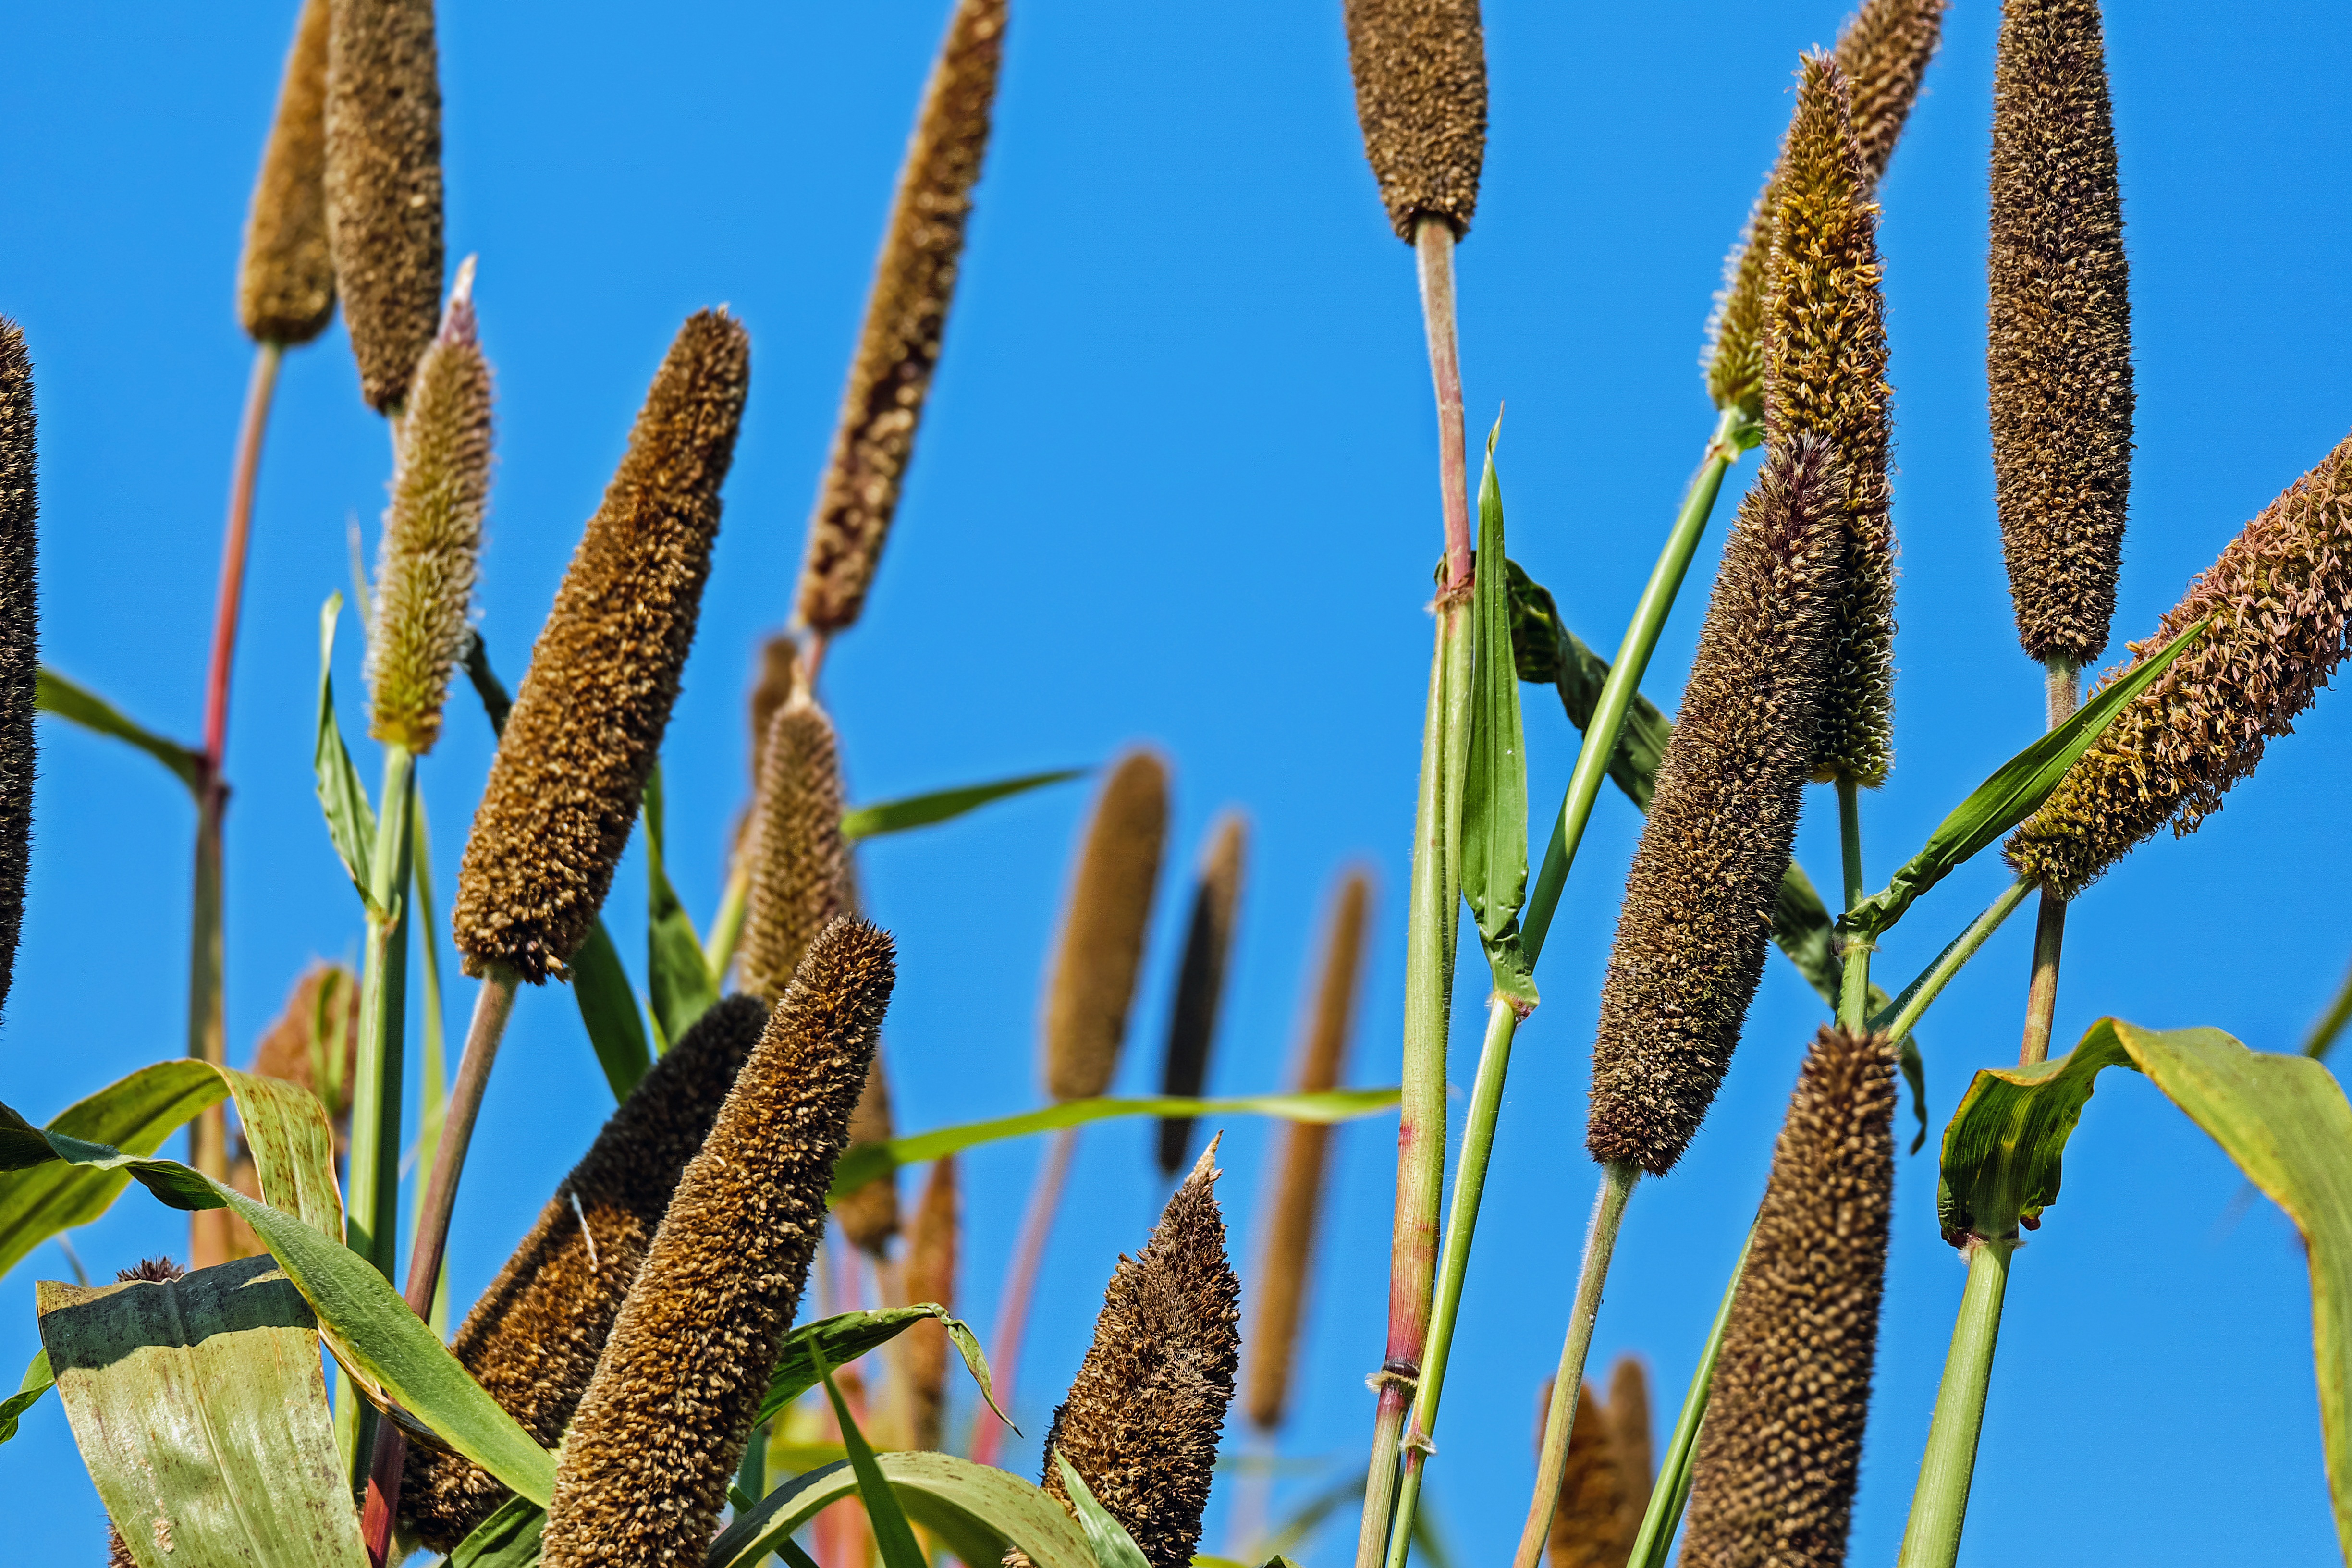
grass, plant, field, flower, food, produce, crop, botany, agriculture, flora, cereal, ecosystem, flowering plant, millet, commodity, grass family, plant stem, land plant, phragmites, arecales, food grain, pearl millet, tube piston millet, pennisetum glaucum